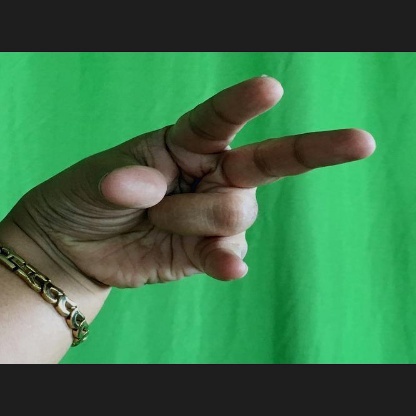
Mudra: Kangulam